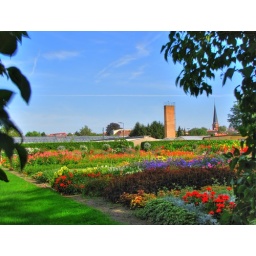
A very colorful HDR of the flower beds near Charlottenhof Palace. Sanssouci Park, Potsdam, Germany